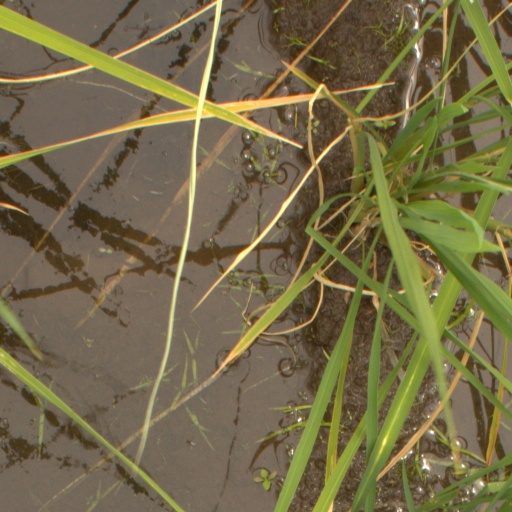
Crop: rice